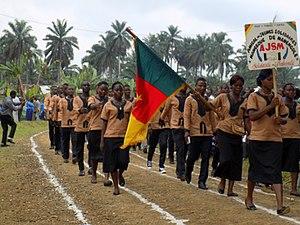
Des enfants patriotes et fiers de leur pays
Manengole est un village camerounais situé dans la région du Littoral, dans le département du Moungo et dans l'arrondissement du Nlonako.